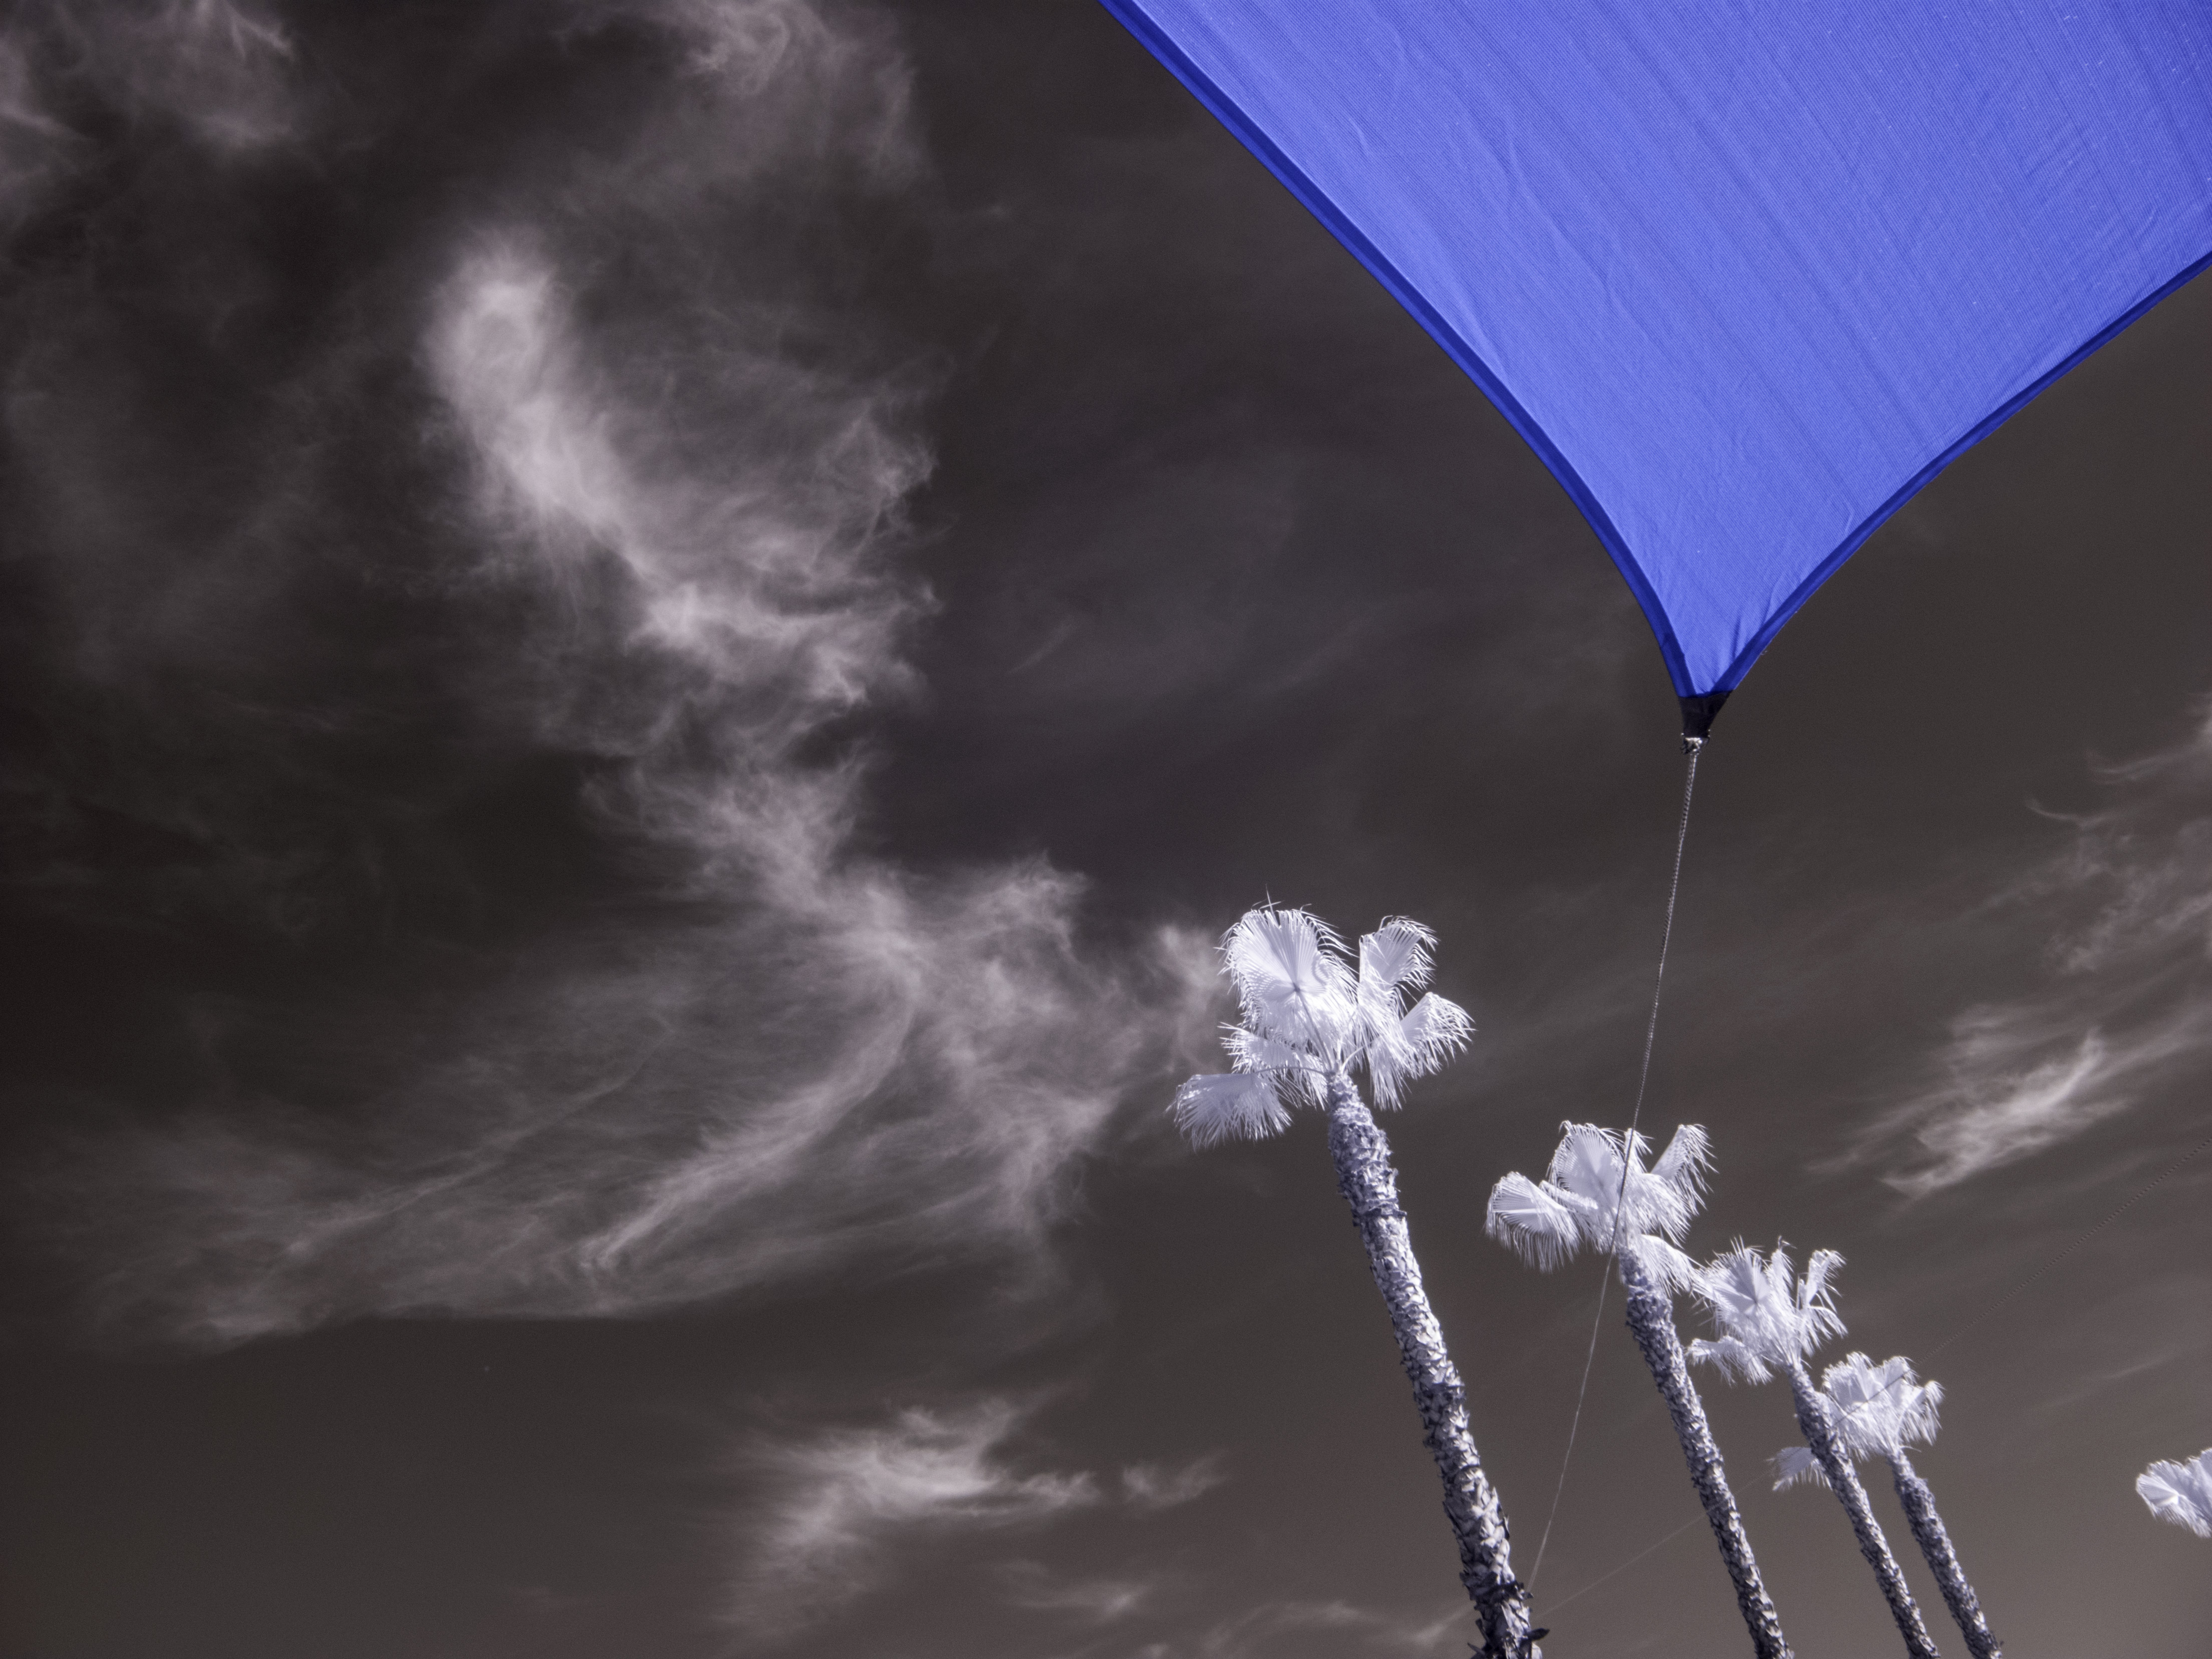
wing, cloud, sky, wind, atmosphere, line, blue, 365, 3652015imstillstanding, waitingfortherain, atmosphere of earth